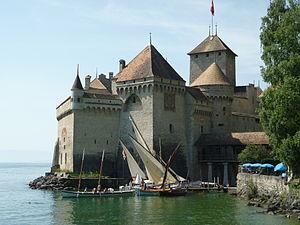
La flottille méditerranéenne de la CaraMed devant le château de Chillon
Le château de Chillon, se trouve sur les rives du lac Léman, à Veytaux en Suisse. De forme oblongue, le château mesure 110 mètres de long pour 50 mètres de large, le donjon culmine à 25 mètres. C'est une importante attraction touristique. Successivement occupé par la maison de Savoie puis par les Bernois dès 1536 et jusqu'en 1798, il appartient désormais à l'État de Vaud. Le château est le monument historique le plus visité de Suisse. En 2019, le château a connu un record de fréquentation historique avec plus de 430'000 entrées. La forteresse accueille des visiteurs du monde. En juin 2020, le château de Chillon ouvrira les portes de son nouveau pavillon-cafétériat : le Café Byron.
La CaraMed est un regroupement variable d’associations méditerranéennes gérant des bateaux traditionnels. Le principe de la CaraMed consiste pour ce groupe à aller chaque année à la rencontre des associations participant à la sauvegarde du patrimoine maritime que ce soit en France ou à l'étranger. Des navigations en flottille, parfois lointaines, sont organisées pour faire connaître le patrimoine méditerranéen et s'ouvrir aux autres cultures marines. Lancée en 2007, cette mise en commun des moyens permet chaque année des navigations exceptionnelles.